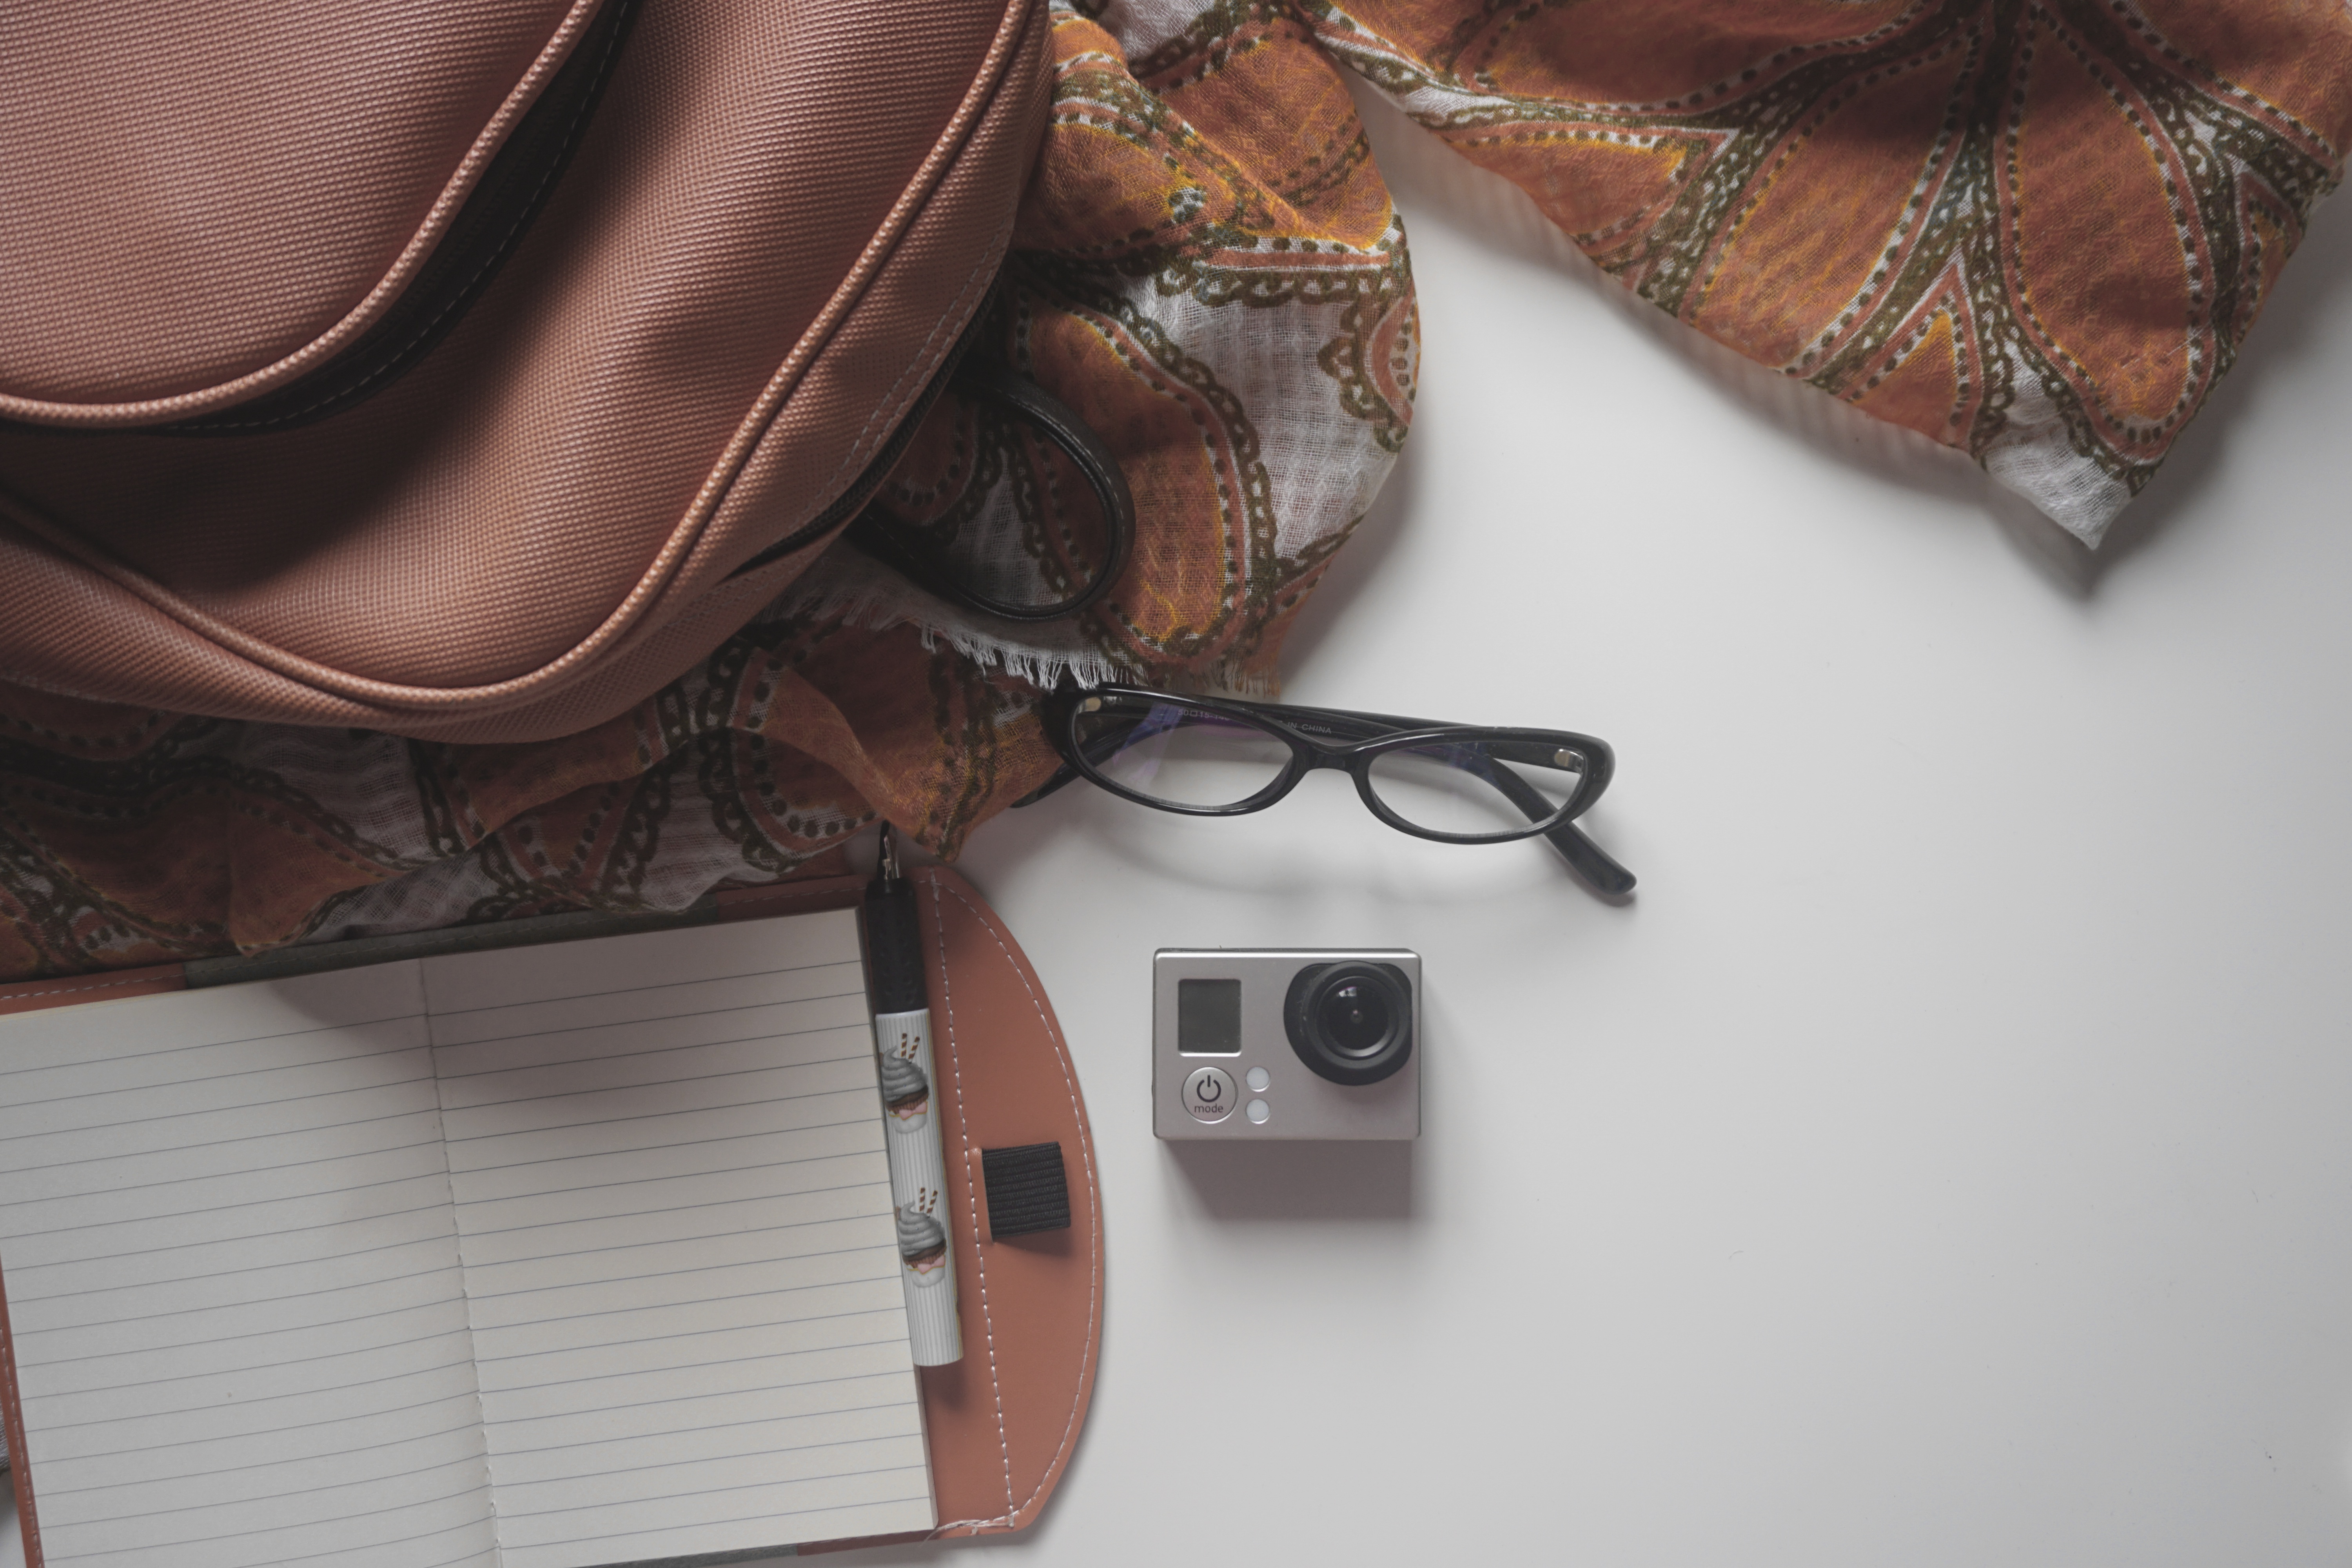
notebook, woman, leather, backpack, pen, cute, female, pattern, model, young, brown, fashion, lady, lifestyle, scarf, makeup, product, go pro, fun, luxury, design, happy, purse, glasses, accessories, eyewear, style, elegant, attractive, glamour, pad, mockup, watches, sensual woman, fashion woman, women fashion, woman fashion, women elegant, fashion accessory, vision care